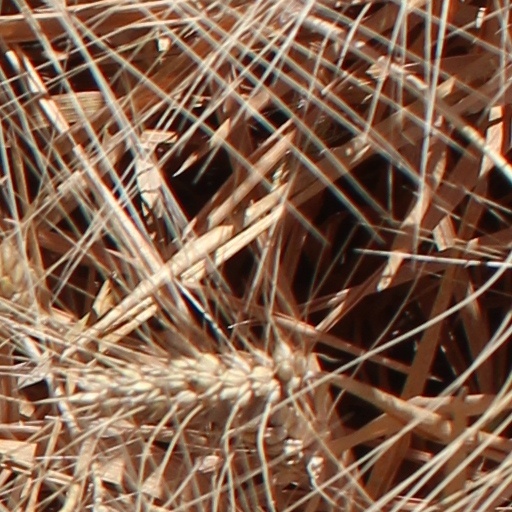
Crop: wheat